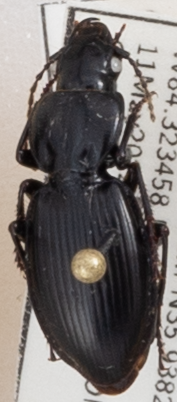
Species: Cyclotrachelus fucatus
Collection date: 2022-05-11
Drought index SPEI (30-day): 0.148
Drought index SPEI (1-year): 0.226
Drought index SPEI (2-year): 0.184